Mahan-class destroyer

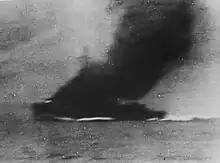

USS "Downes" entered service in January 1937. The following November, she sailed from Norfolk, Virginia, to San Diego, California. While based there, "Downes" participated in exercises along the west coast, in the Caribbean and in Hawaiian waters until April 1940. Pearl Harbor then became her homeport. In early 1941, "Downes" joined a cruise to Samoa, the Fiji Islands, and Australia, then visited the west coast later in the year. When the Japanese attacked Pearl Harbor, "Downes" was in dry-dock with the battleship "Pennsylvania" and the destroyer "Cassin". Both destroyers were at the southern end of the dock when an incendiary bomb struck "Downes", setting unstoppable fires on both ships. "Cassin" slipped her blocks and rolled over onto the burning "Downes", and "Downes" was later decommissioned.